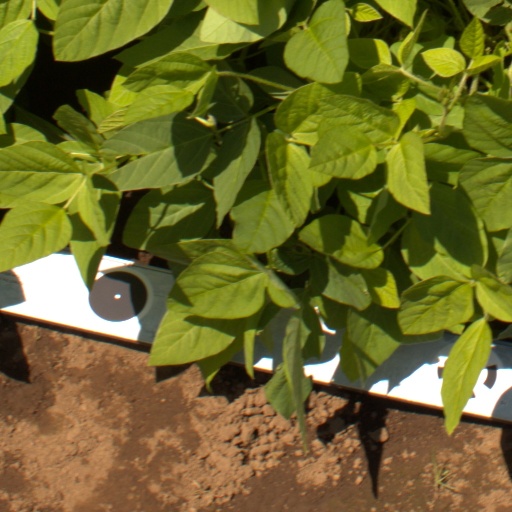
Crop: soybean